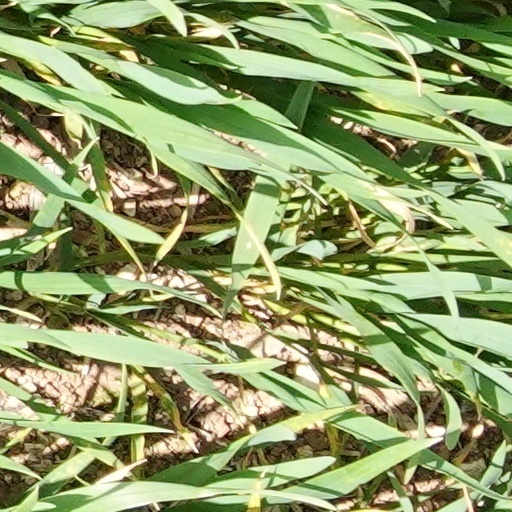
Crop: wheat